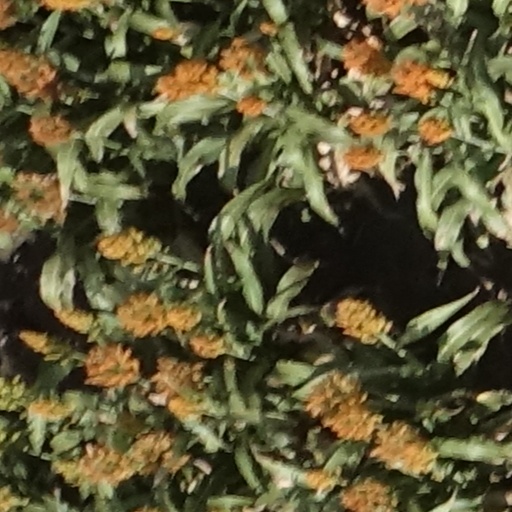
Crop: sorghum